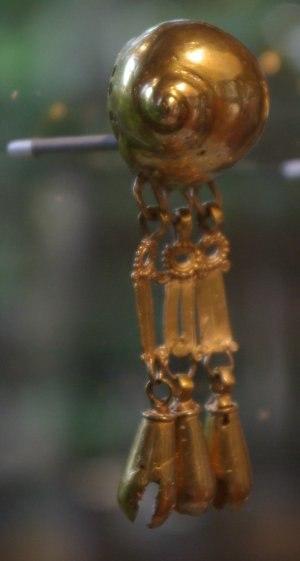
Les Mixtèques constituent un peuple indigène de Mésoamérique dont les descendants habitent toujours les États de Oaxaca, de Guerrero et de Puebla. Cette aire culturelle, dont l'unité est linguistique, est connue sous le nom de La Mixteca.
La métallurgie dans l'Amérique précolombienne désigne l'extraction et la purification de métaux, la création d'alliages métalliques et la fabrication d'outils en métal en Amérique avant le premier voyage de Christophe Colomb en 1492.